Claire Adams

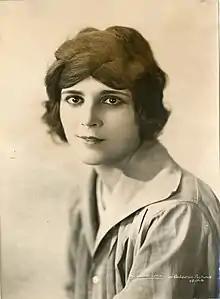
Adams in 1920

Claire Adams (24 September 1898 – 25 September 1978) was a silent film actress and benefactor. She was born in Canada, studied there and in England, and developed a movie career in Hollywood. She spent the second half of her life in Australia.